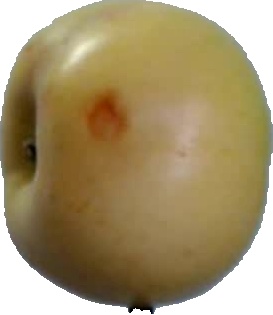
Label: apple_6